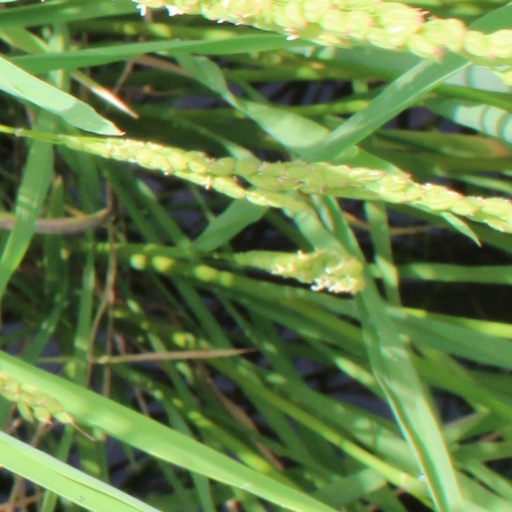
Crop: rice